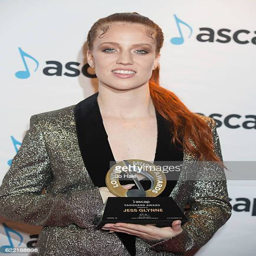
pop artist wins award at awards at embankment